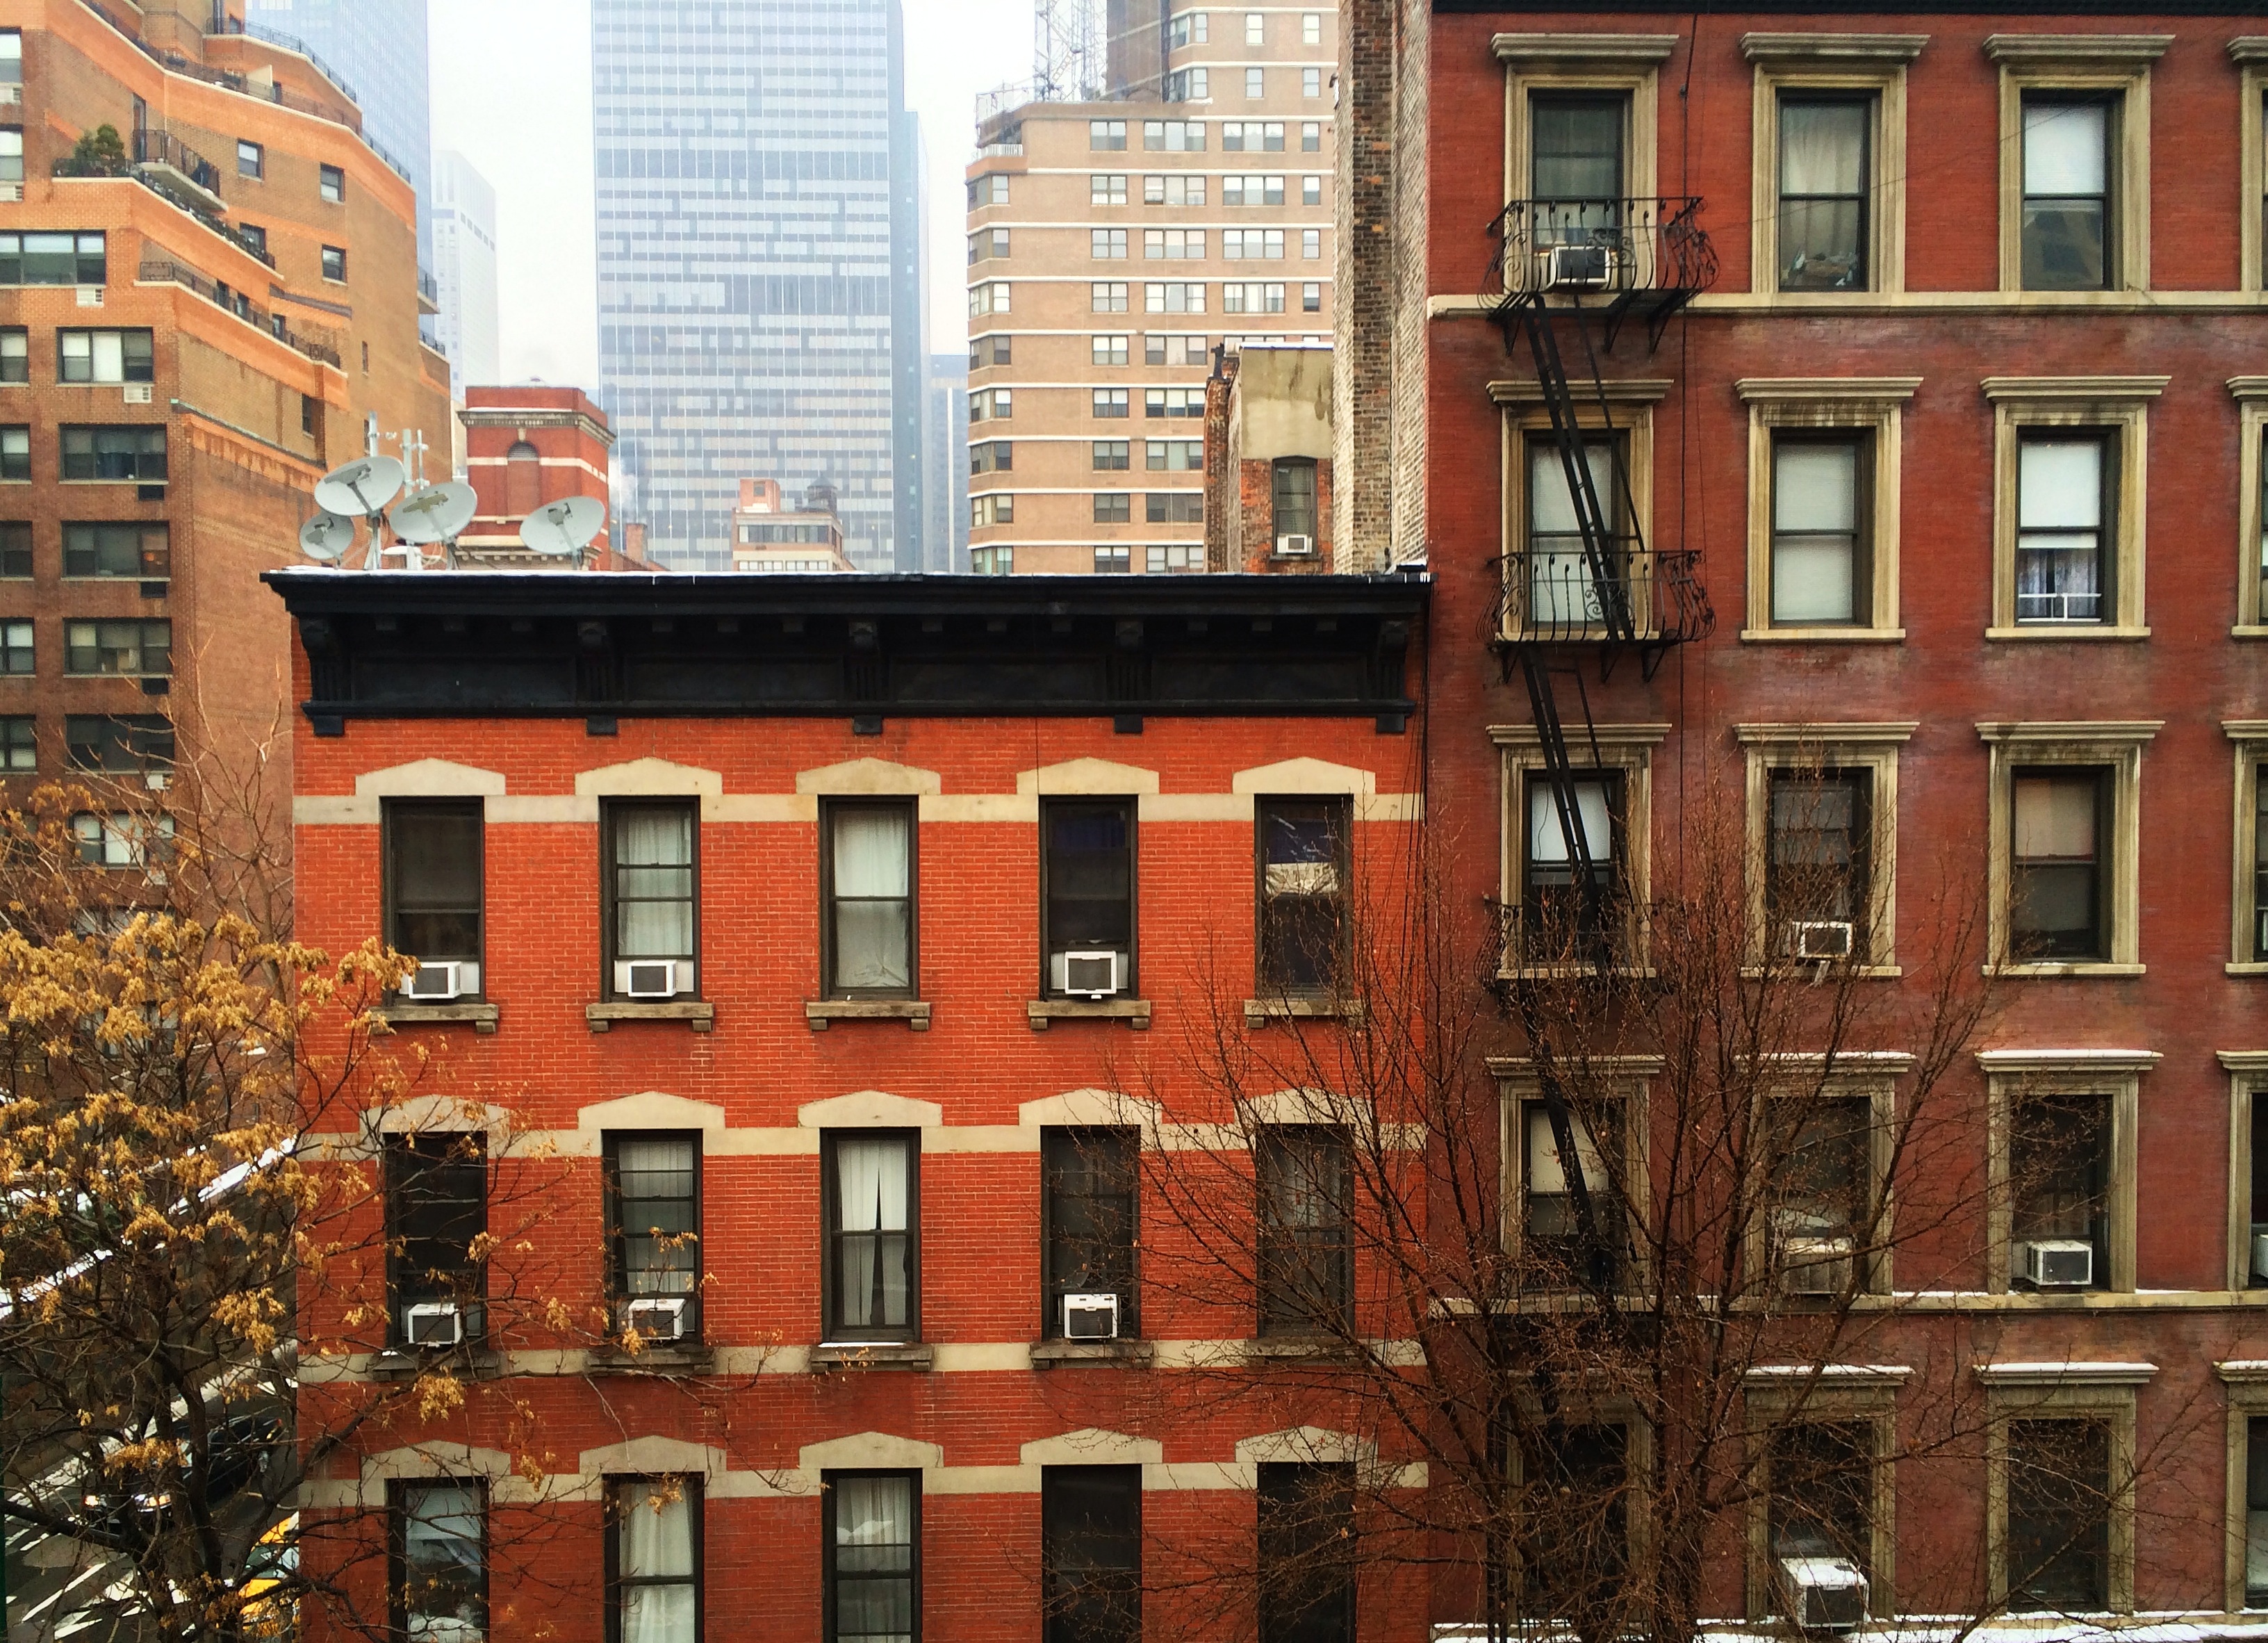
architecture, house, window, town, city, wall, cityscape, downtown, facade, brick, apartment, tower block, trees, buildings, windows, condominium, neighbourhood, high rises, urban area, residential area, human settlement